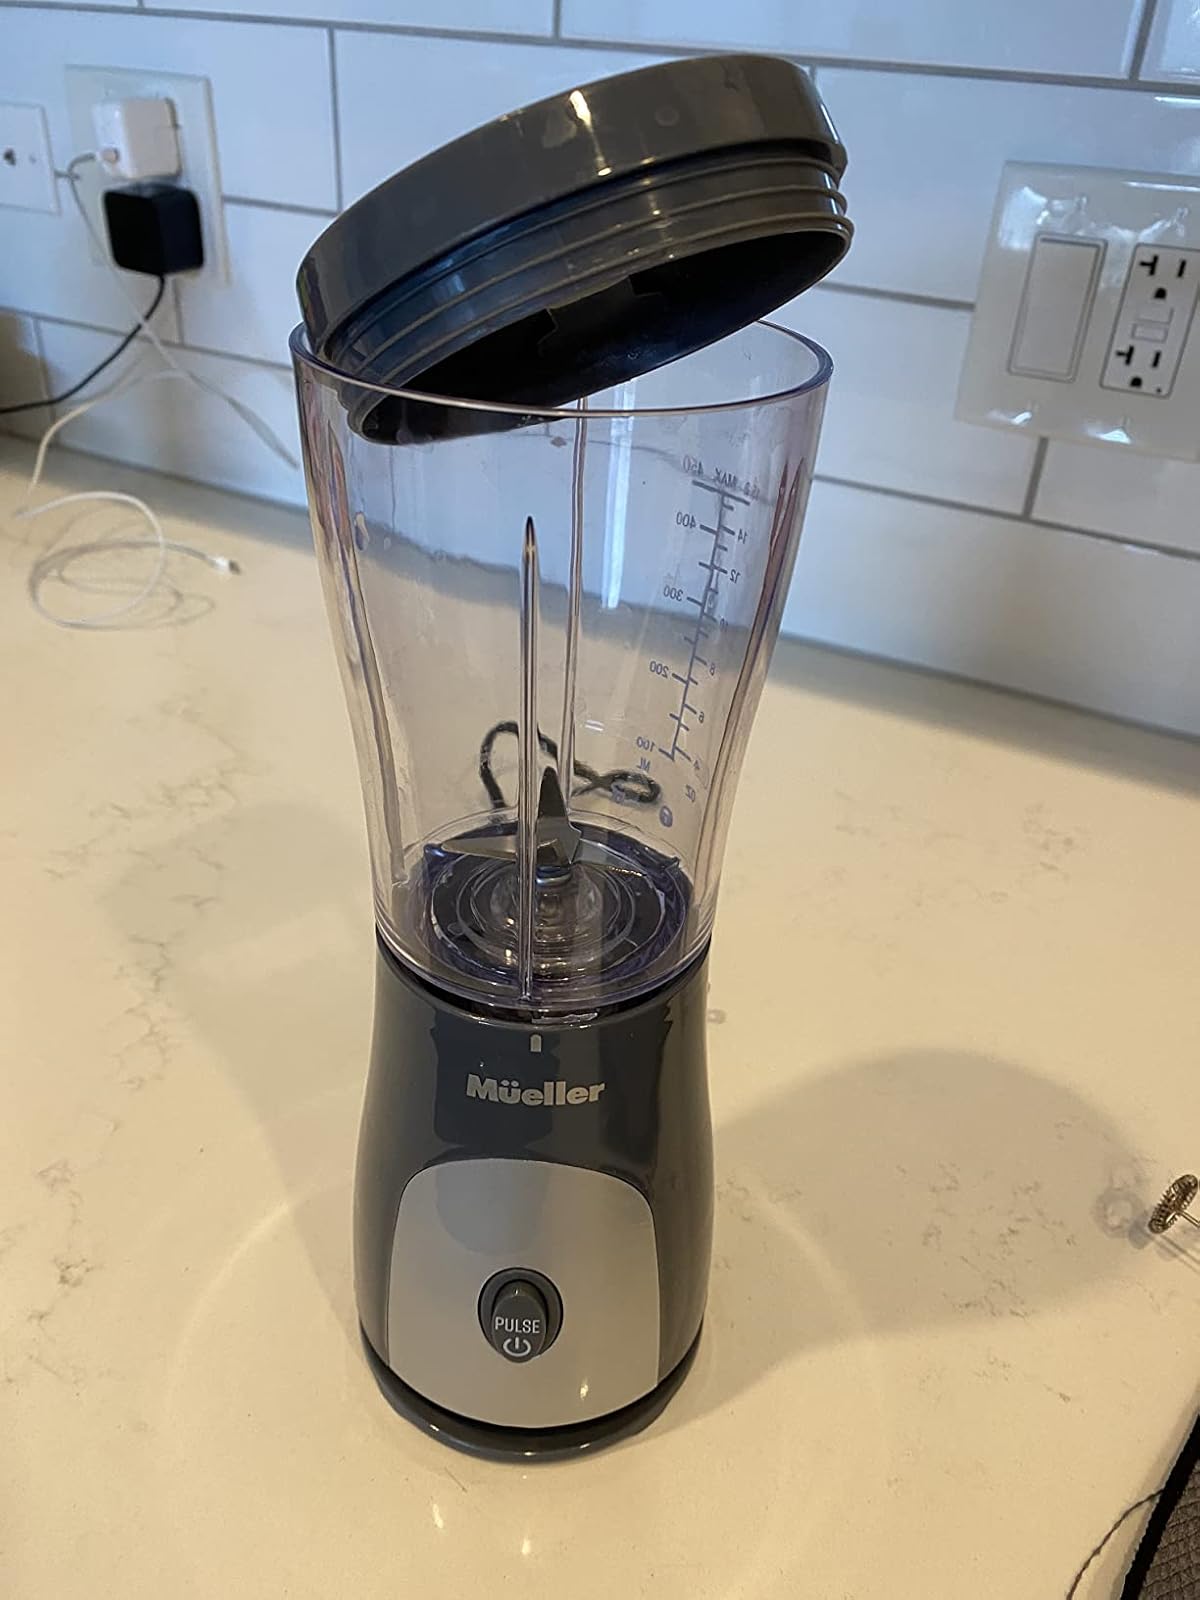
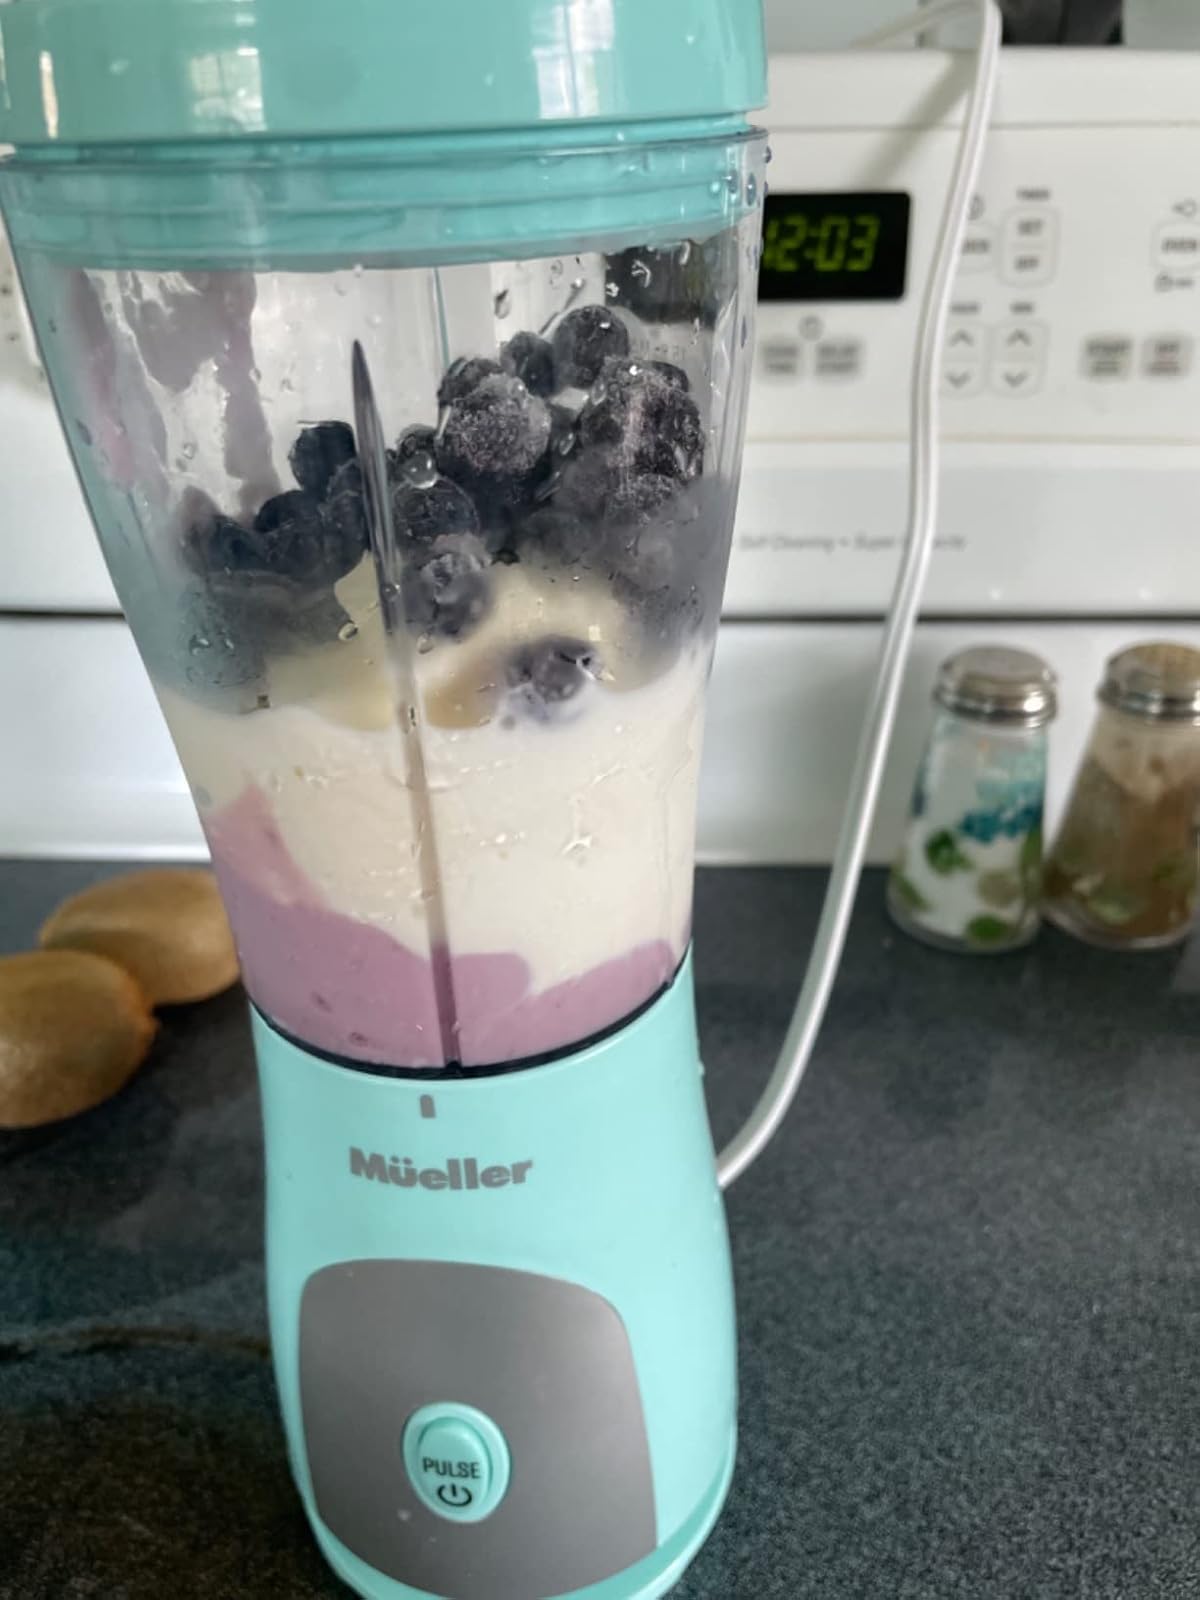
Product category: items_blender
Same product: no